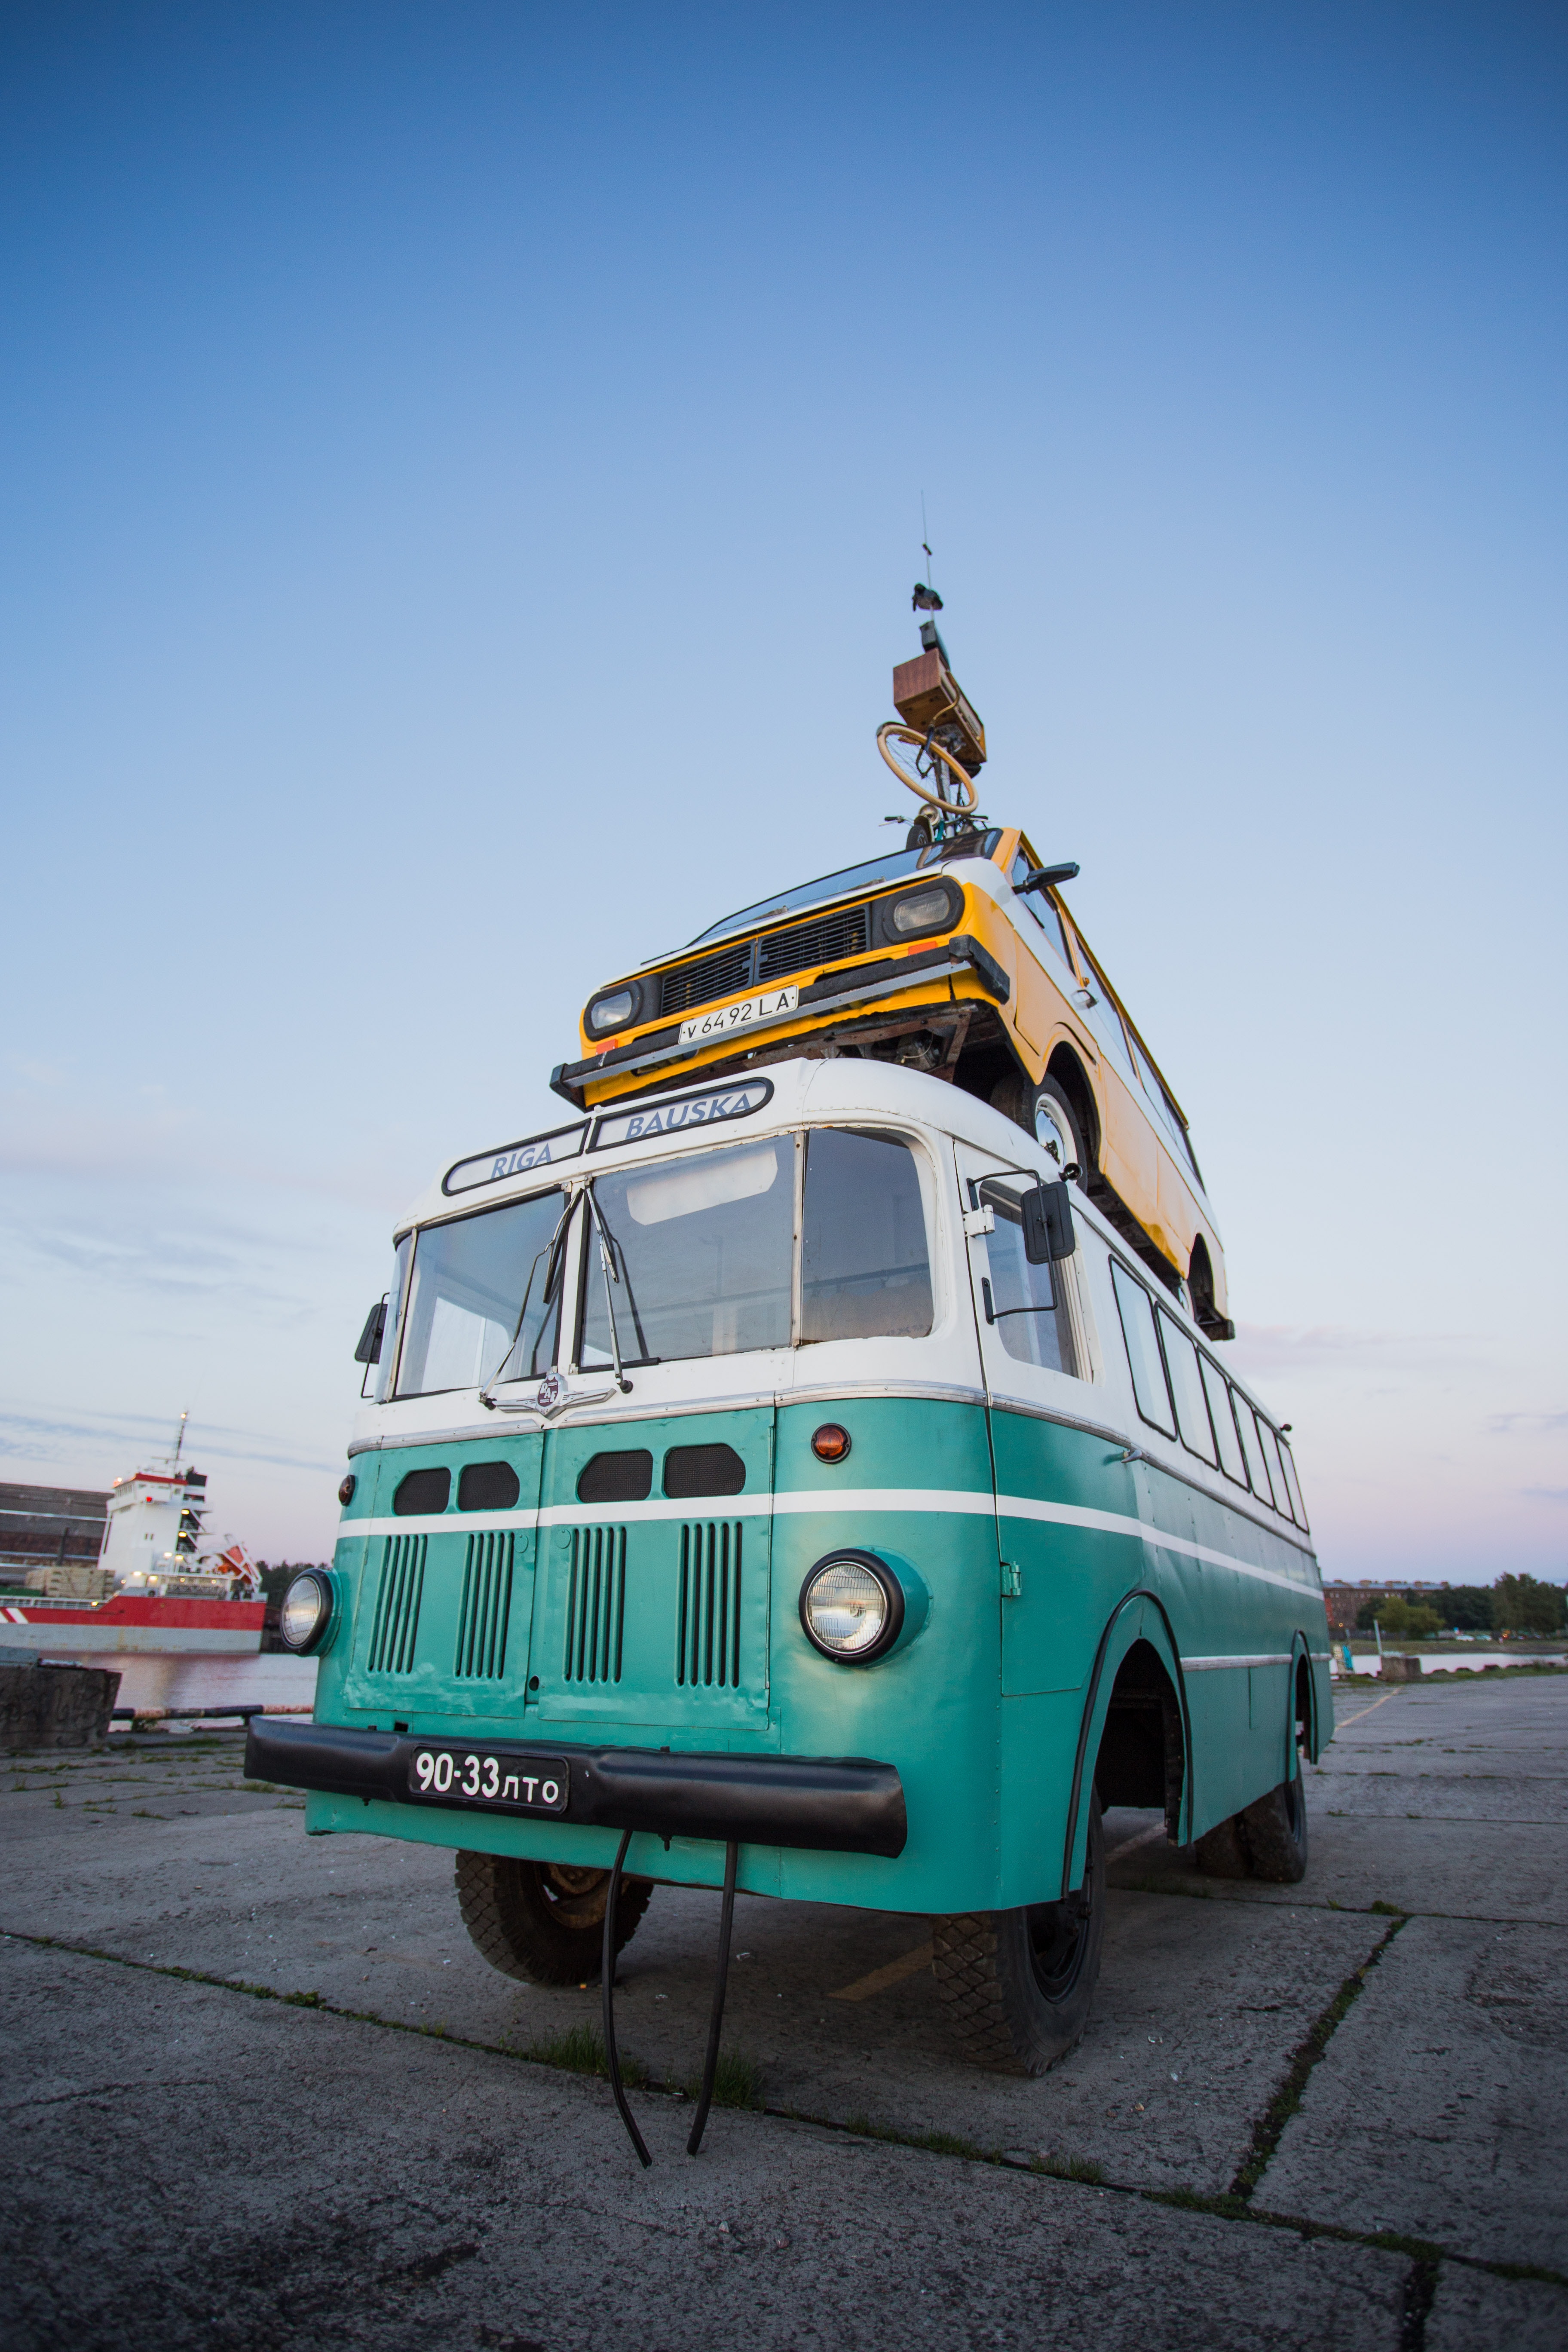
motor vehicle, transport, mode of transport, vehicle, sky, car, bus, commercial vehicle, minibus, truck, public transport, tourism, vacation, road, van